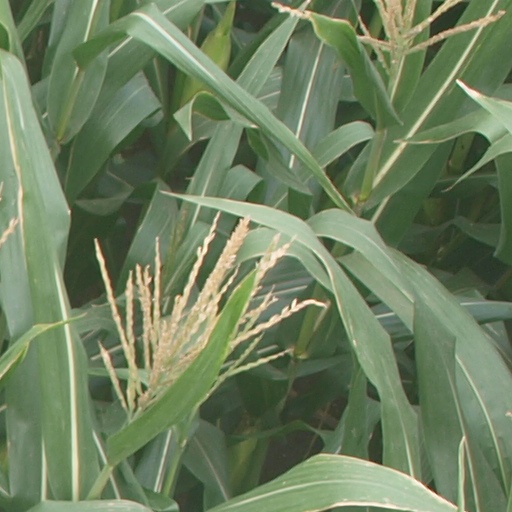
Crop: maize; corn